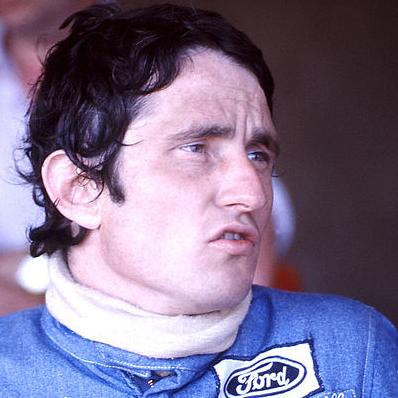
Age: 30